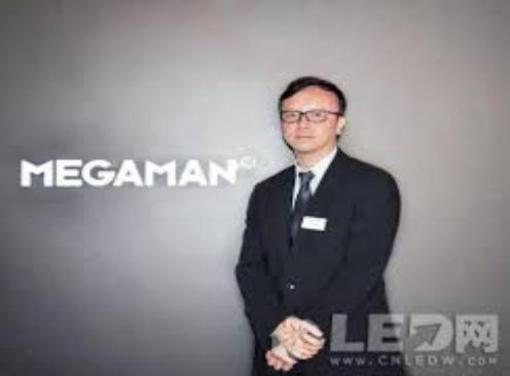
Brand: manjiamei
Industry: Necessities